13 (musical)

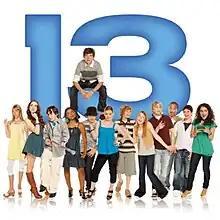
2008 Original Broadway Cast Recording

13 is a musical with music and lyrics by Jason Robert Brown and book by Dan Elish and Robert Horn.